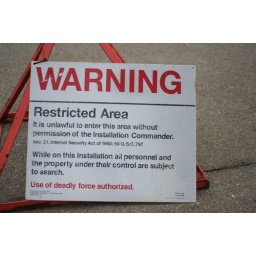
This sign was near the ropes around the Stealth Fighter. I decided not to cross the ropes.